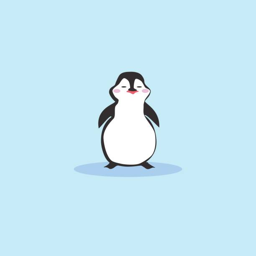
cute penguin isolated on a background vector art illustration